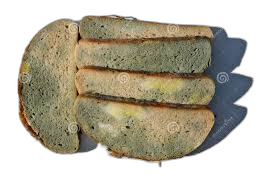
Waste category: biological